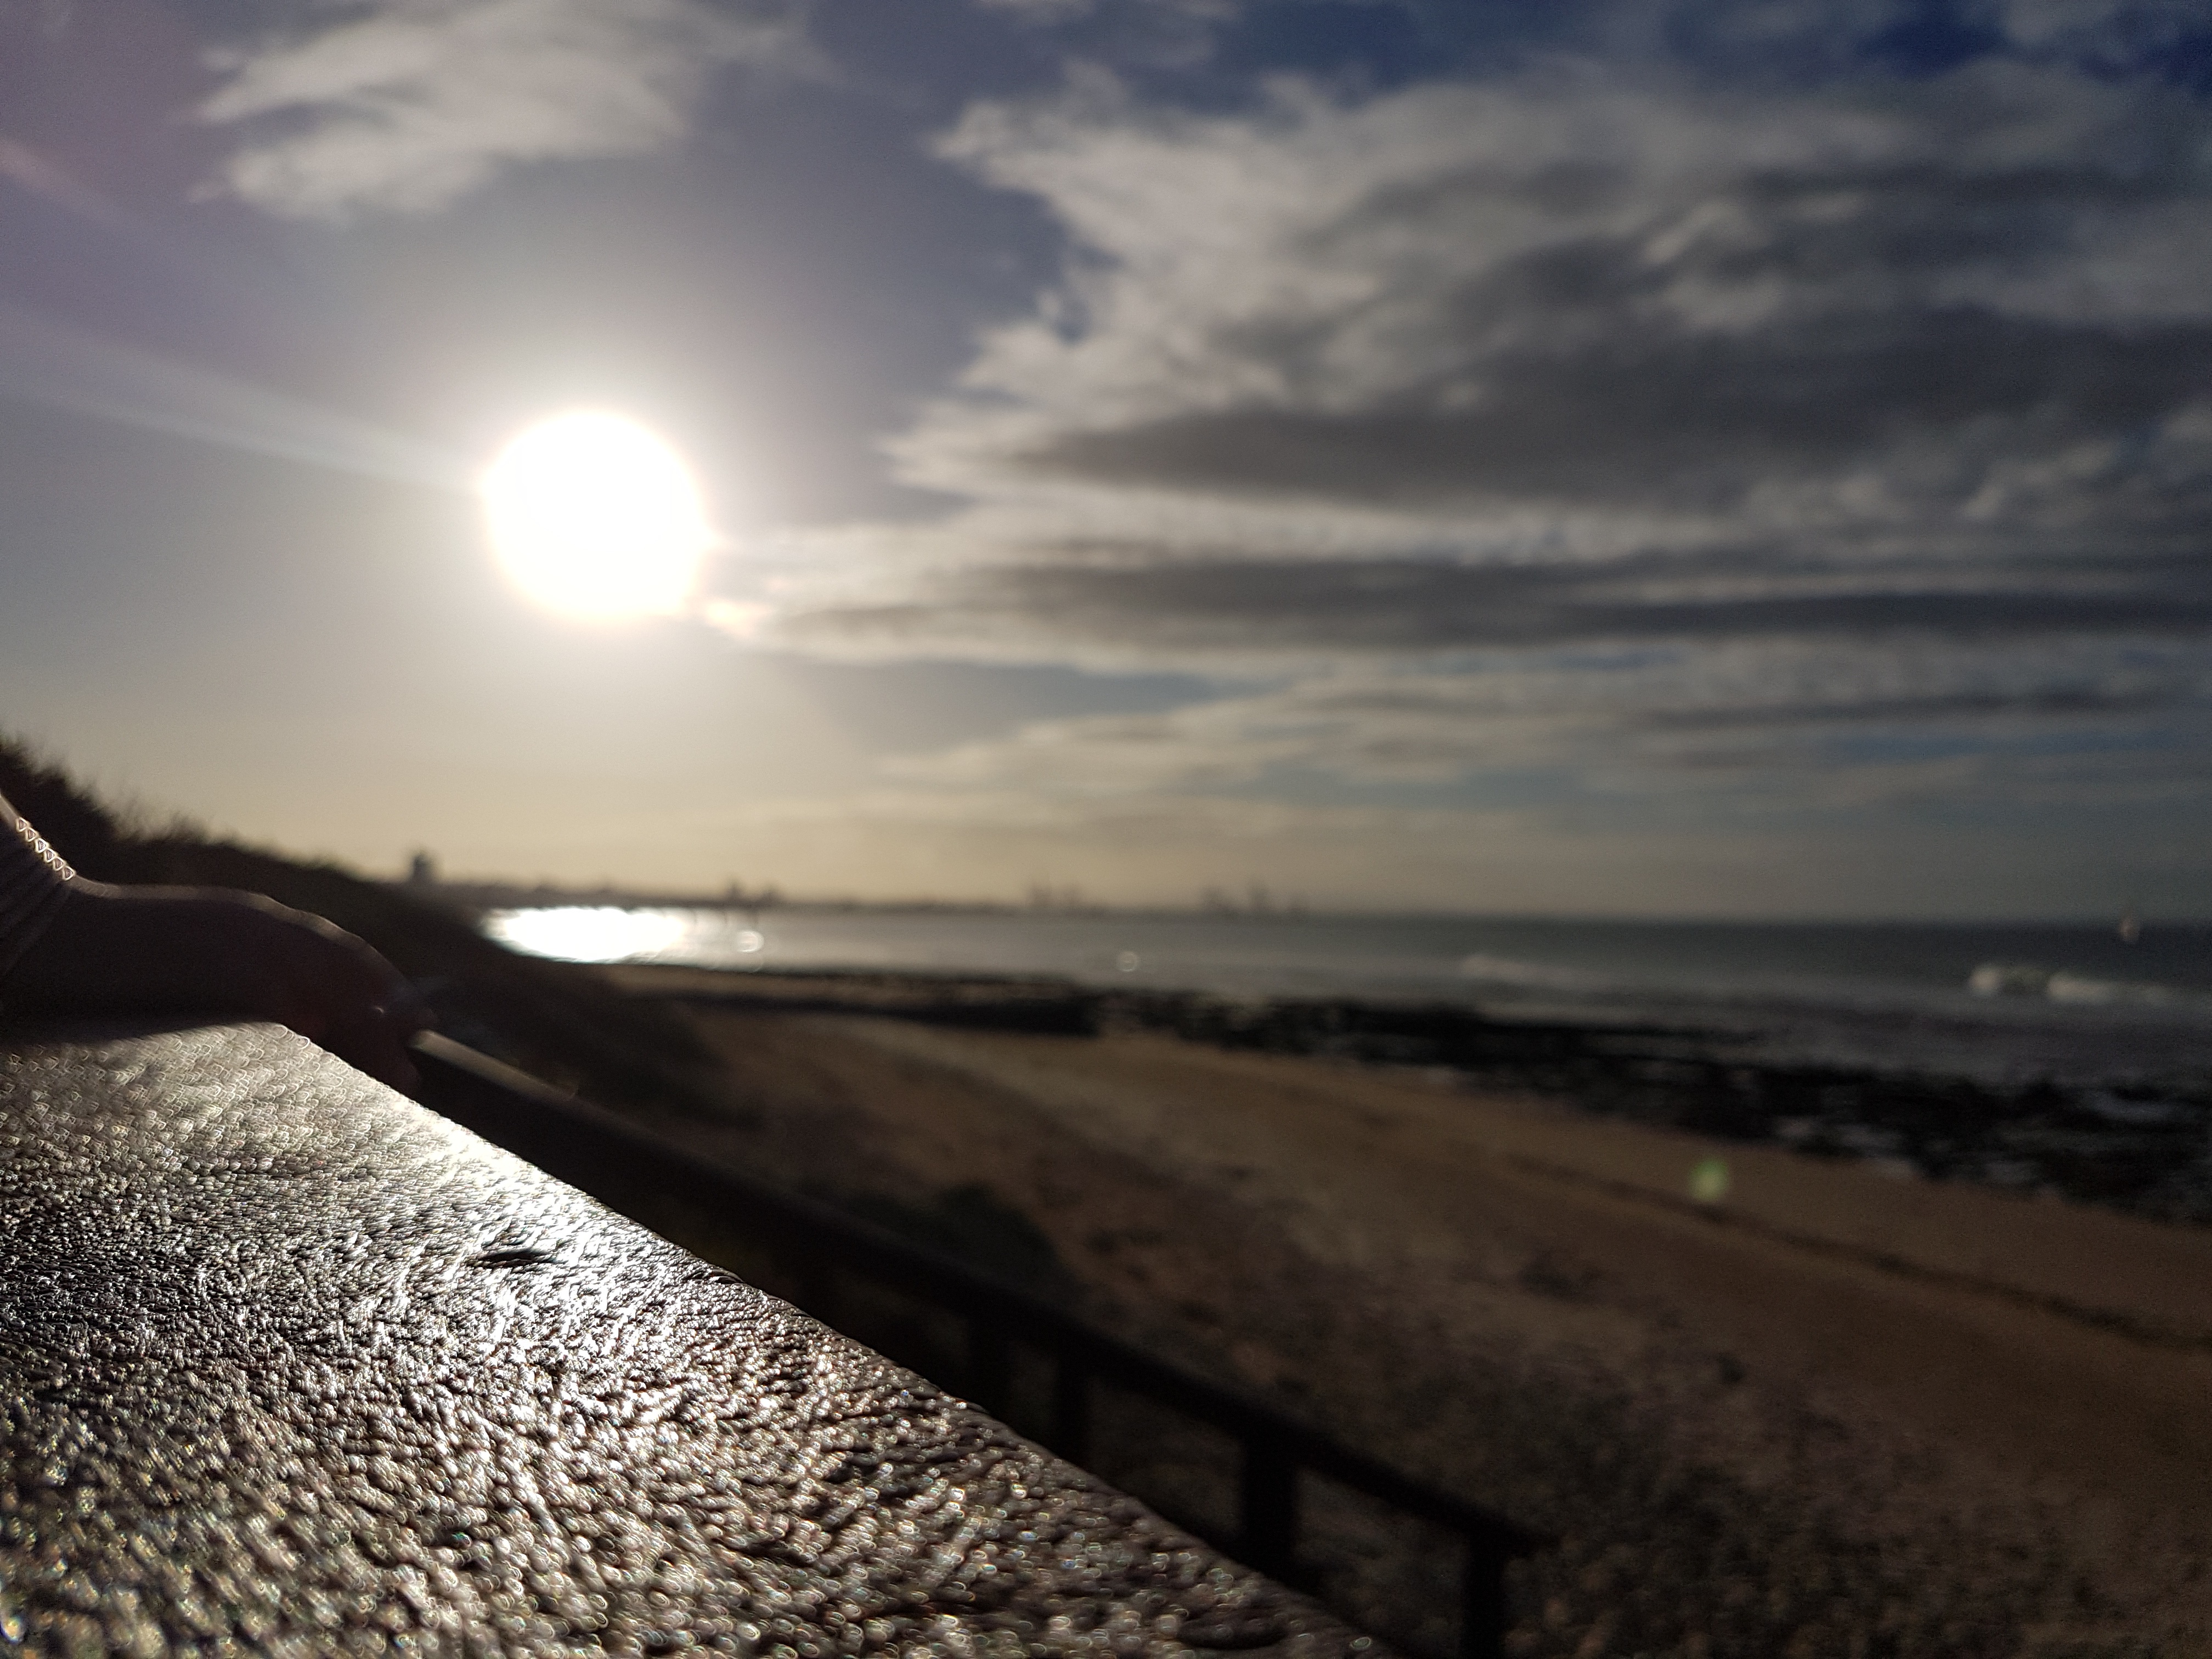
beach, sea, coast, ocean, horizon, cloud, sky, sun, sunrise, sunset, sunlight, morning, shore, wave, dawn, dusk, evening